Robert Nicholas Young

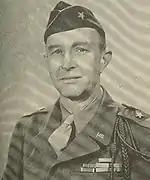
BG Young as assistant division commander, 3rd Infantry Division, World War II

From 1941 to 1942, Young served as assistant secretary to the General Staff at the War Department, afterwards advancing to become secretary to the General Staff, where he served until 1943.